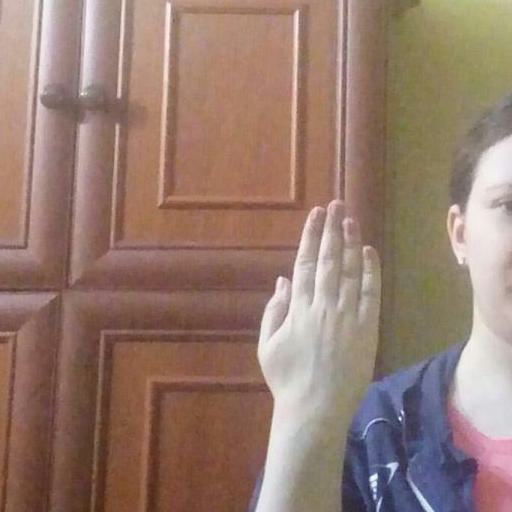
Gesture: stop_inverted